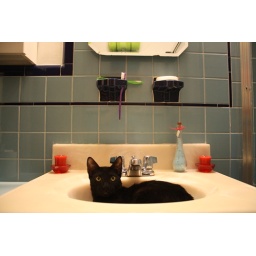
QB in the bathroom sink